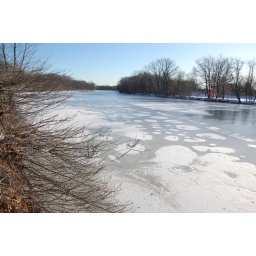
Charles River, 23 December 2009: Patches of snow on the frozen river under a cloud-free sky